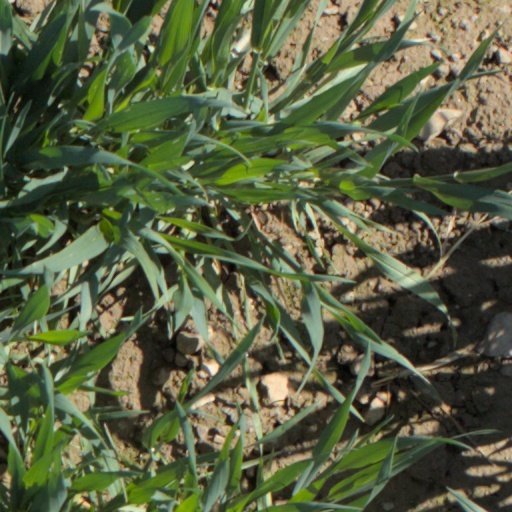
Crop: wheat